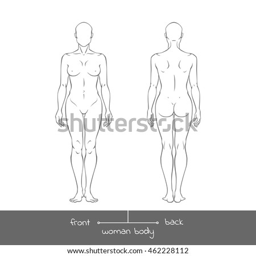
muscular young woman from front and back view .